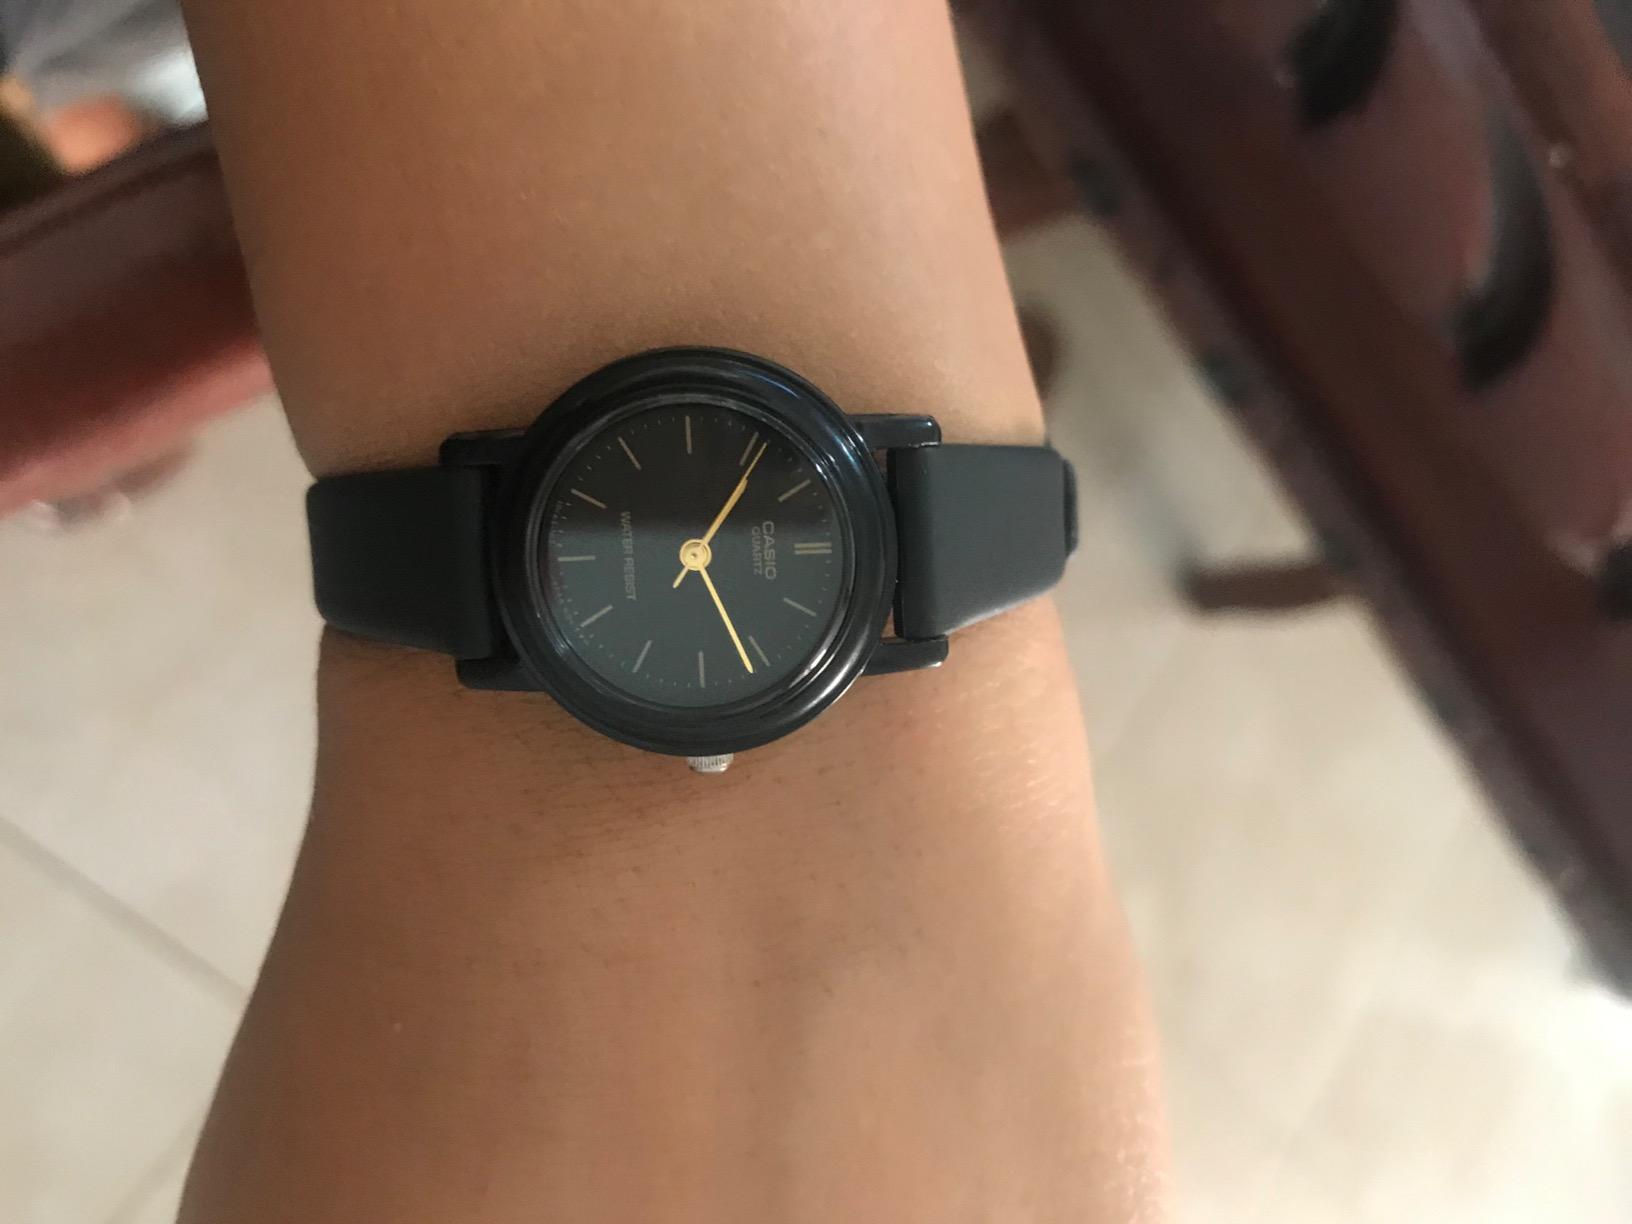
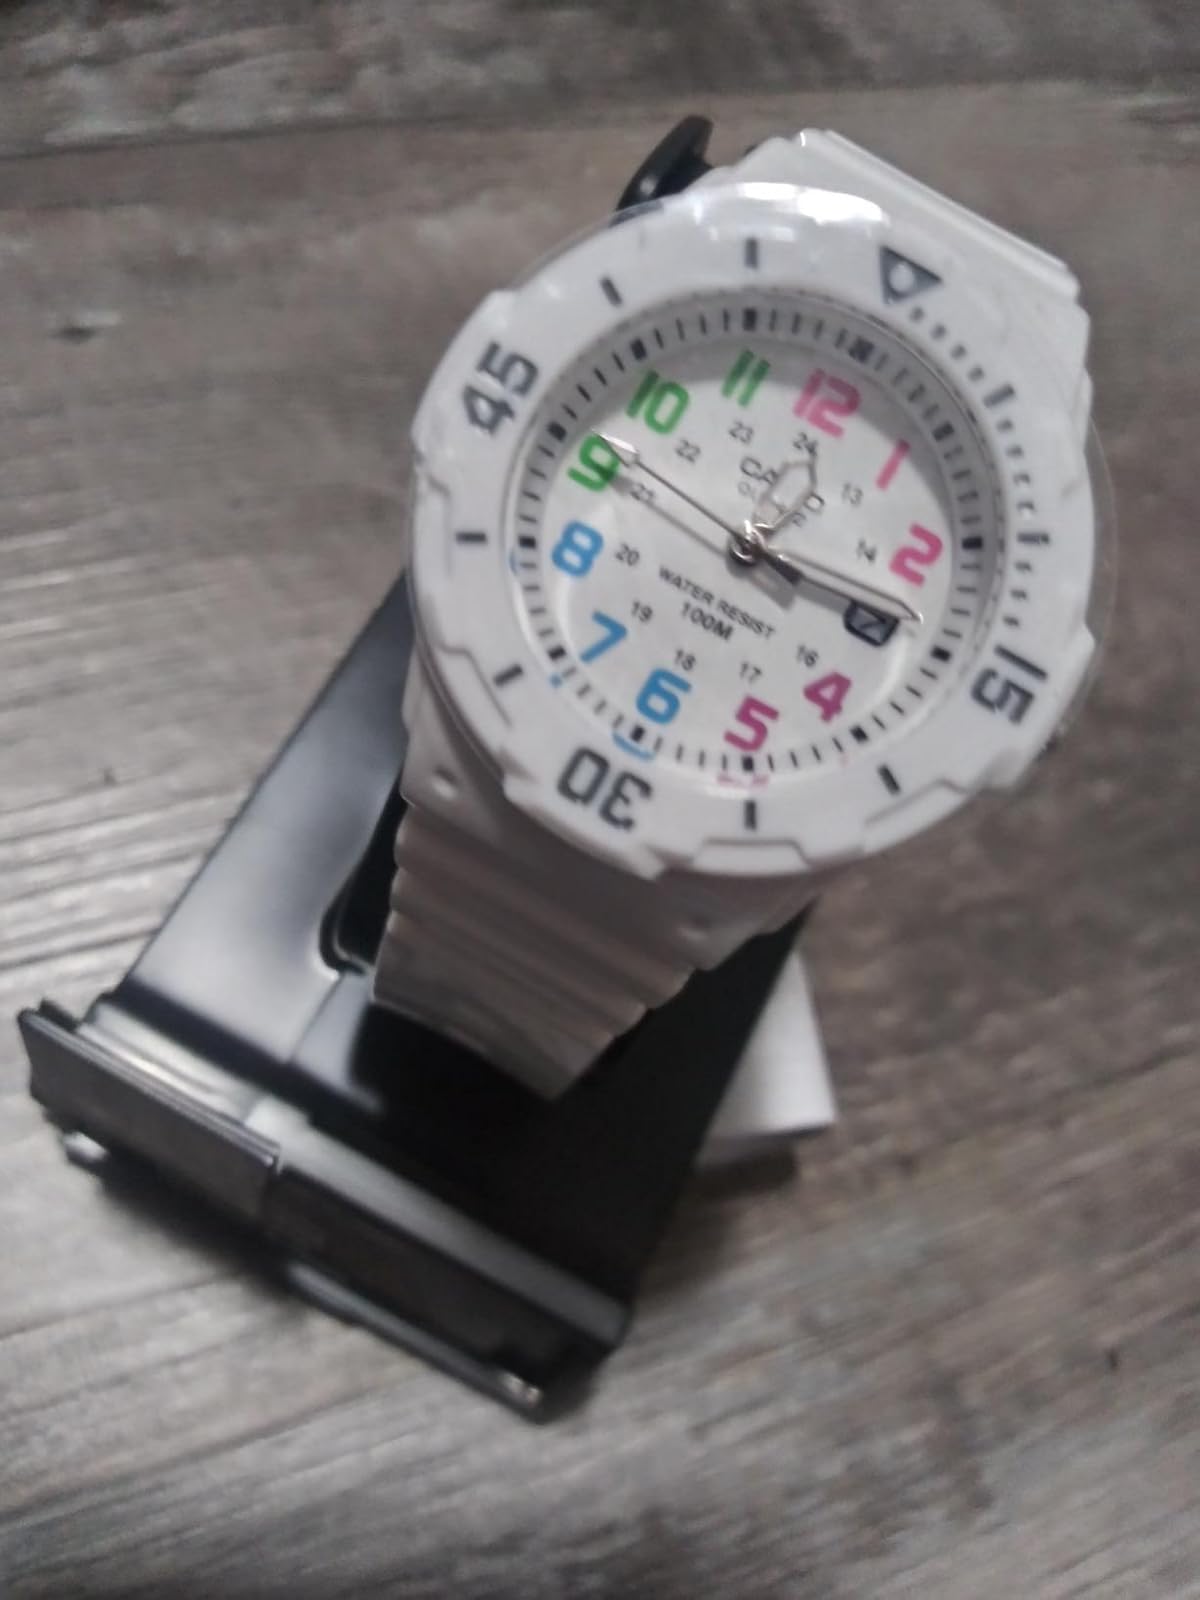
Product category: accessories_watch
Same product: no